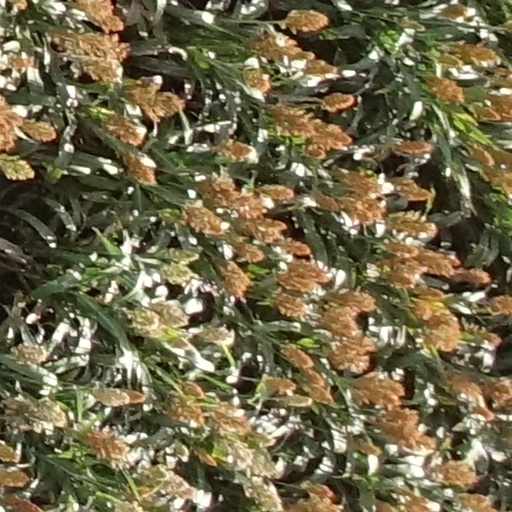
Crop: sorghum